Hawaiian Airlines

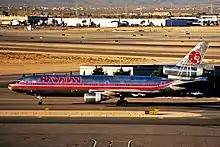
Hawaiian introduced the McDonnell Douglas DC-10 to replace its Lockheed L-1011 TriStar jets.

Soon after, in early 1985, the company received the first two of its leased Lockheed L-1011 TriStars. One aircraft was used to launch Hawaiian's first scheduled operation out of Hawaiʻi: daily Honolulu-Los Angeles services. This new service put Hawaiian in direct competition with the major US air carriers for the first time in its history. Throughout 1985 and 1986, Hawaiian Airlines added additional L-1011s to its fleet and used them to open up services to other West Coast gateway cities such as San Francisco, Seattle, Portland, Las Vegas, and Anchorage, which placed Hawaiian in further competition against the major US airlines.